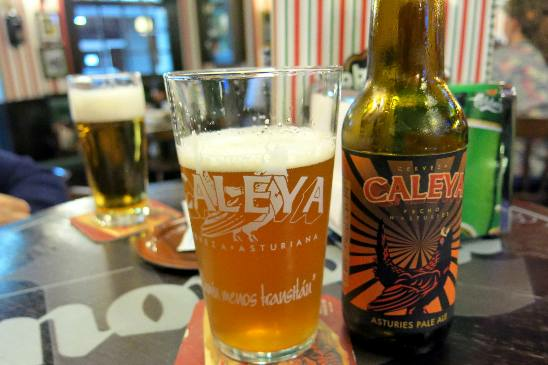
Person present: No